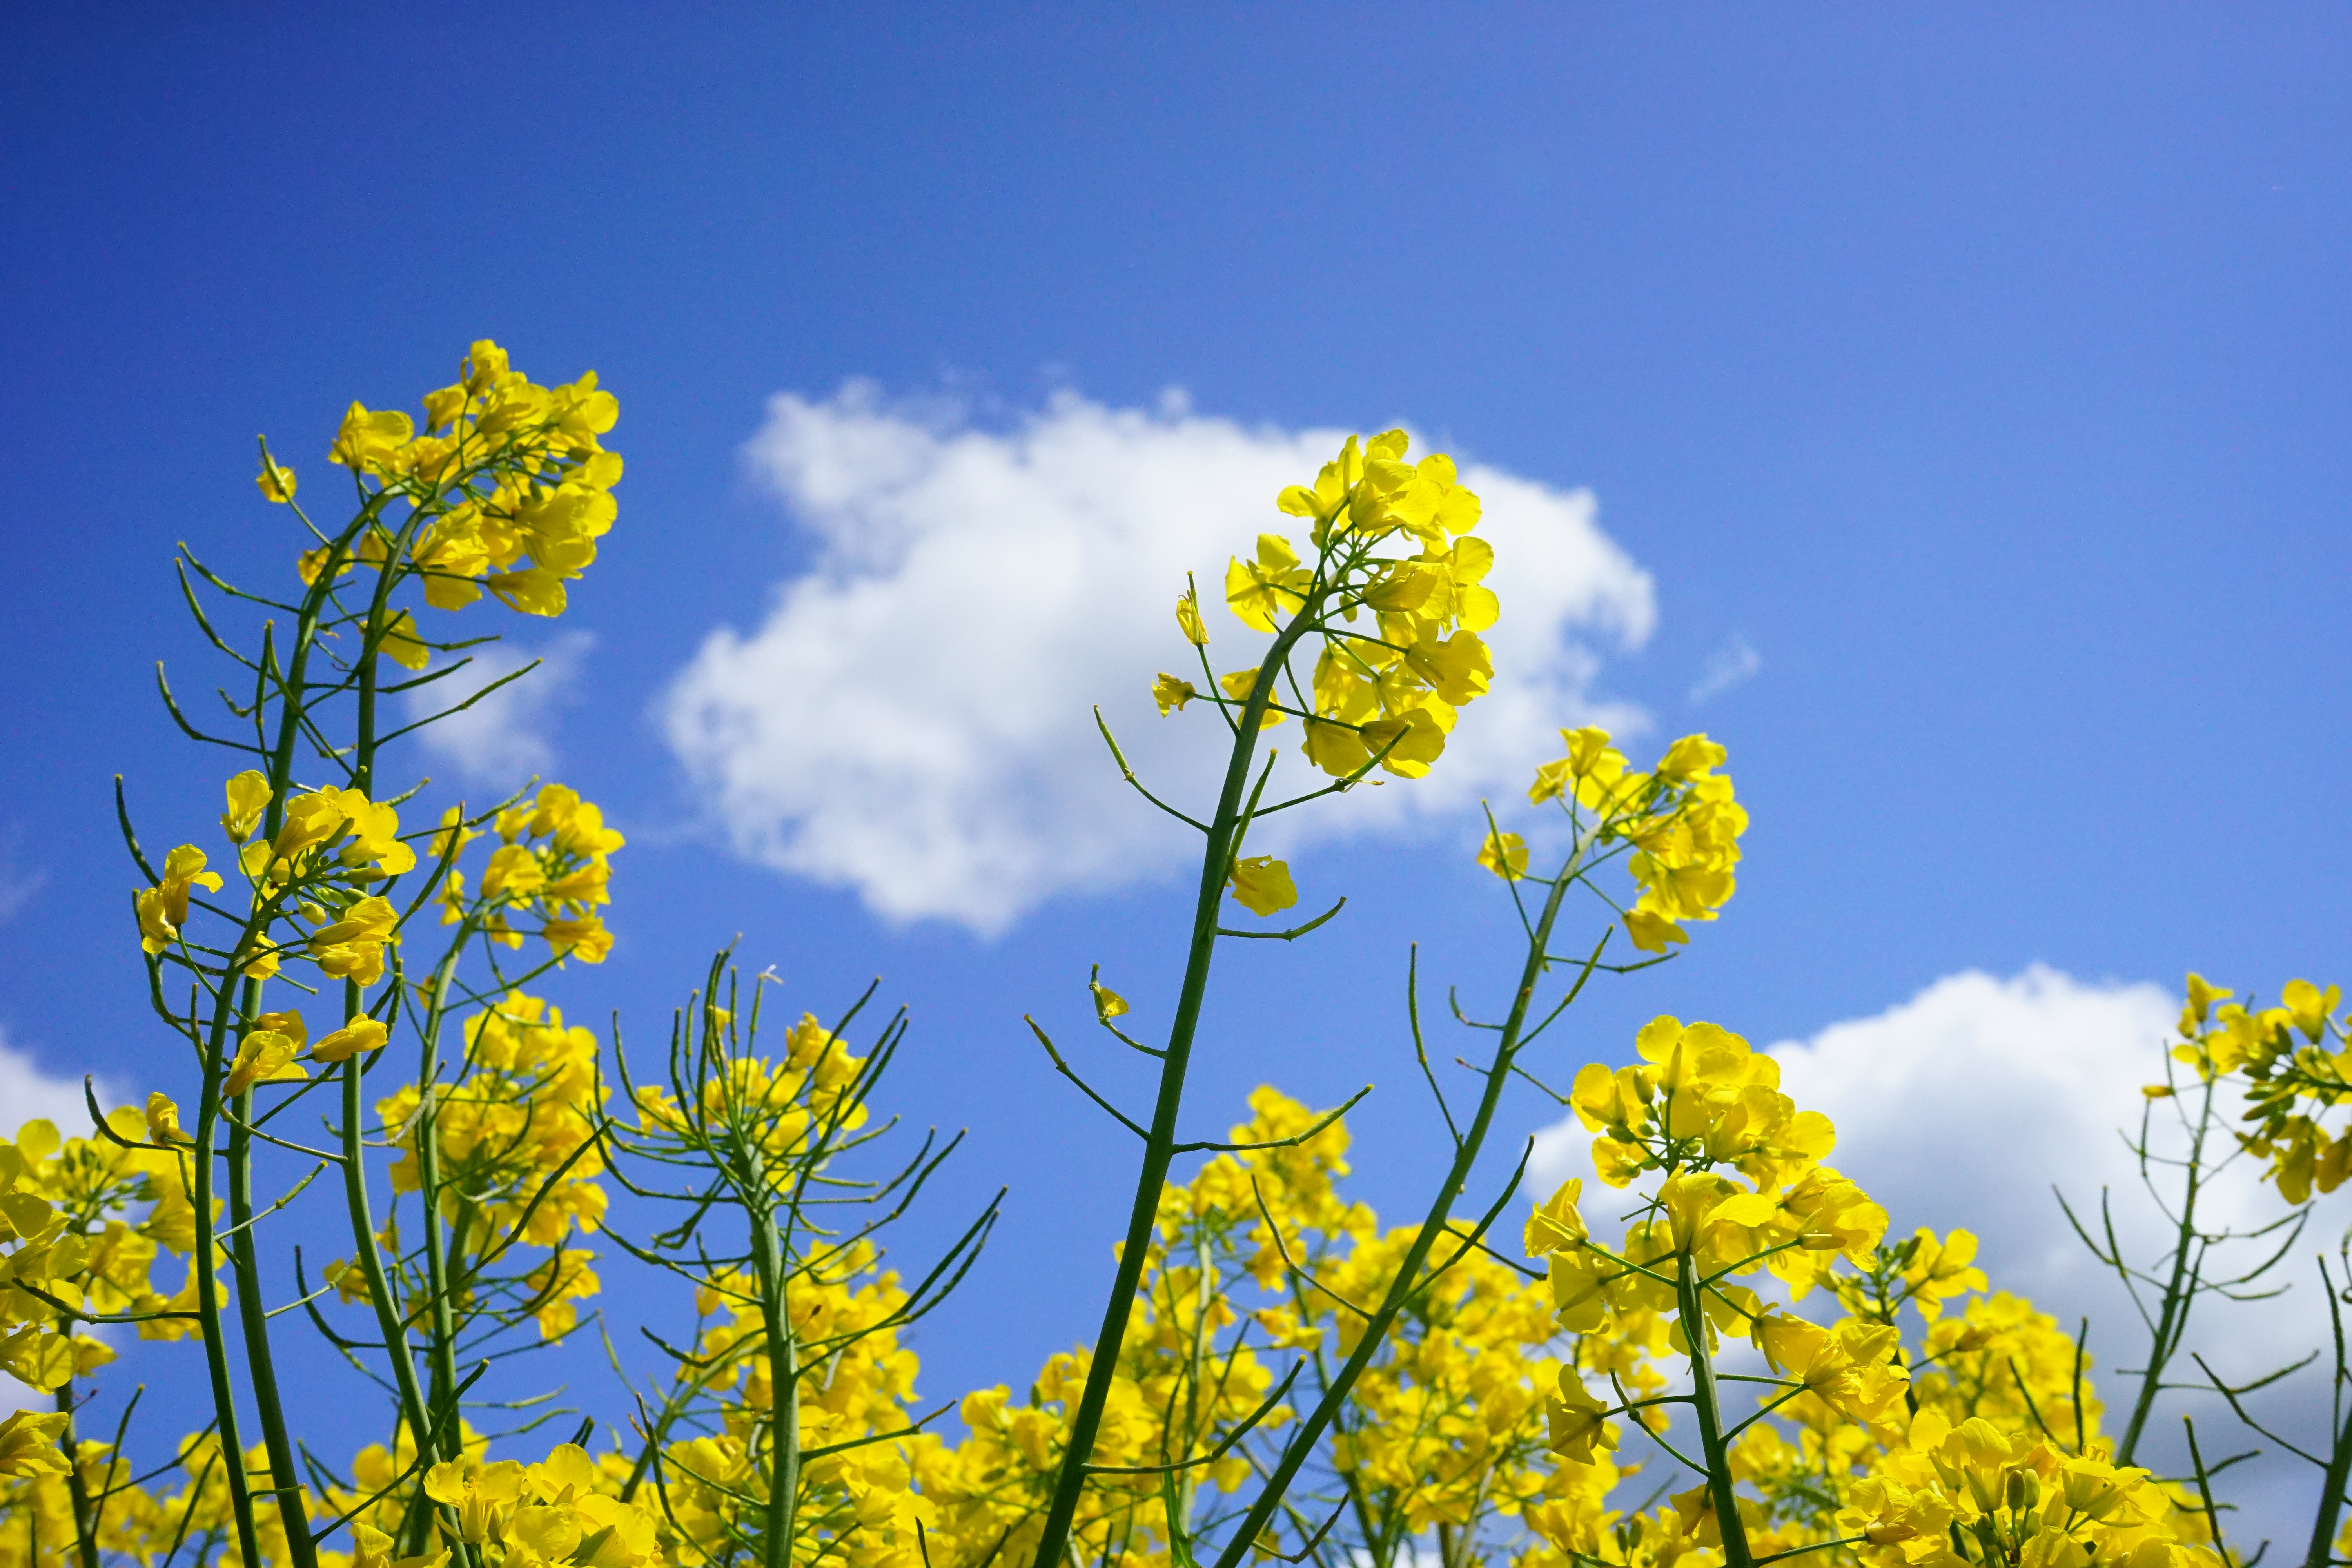
landscape, nature, grass, branch, blossom, cloud, plant, sky, field, meadow, prairie, sunlight, flower, summer, spring, produce, vegetable, yellow, agriculture, flora, rapeseed, wildflower, flowers, grassland, crops, canola, ecosystem, brassica, brassicaceae, inflorescence, oilseed rape, rape blossom, field of flowers, flowering plant, rape blossoms, oilseed rape plants, brassica napus, cruciferous plant, grass family, land plant, mustard plant, mustard and cabbage family, reps, lewat